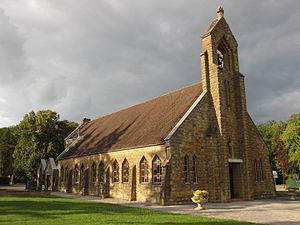
Chapelle Sainte-Jeanne d'Entrange
Entrange est une commune française située dans le département de la Moselle, en région Grand Est.
Églises possédant un clocher-mur, ou clocher à peigne, clocher-arcade ou campenard.